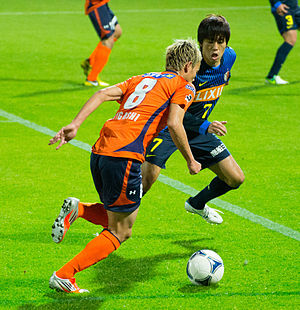
Toru Araiba
Toru Araiba er en tidligere japansk fodboldspiller.